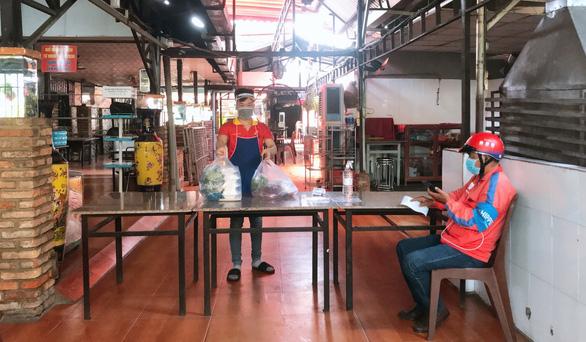
có những cái bàn ngăn cách hai người đàn ông